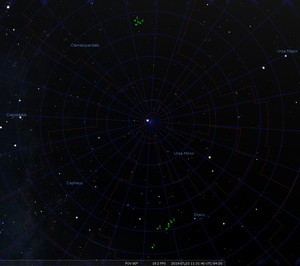
Image préparée avec Stellarium 0.19.1 et Paint Shop Pro 4.12